Line to Tomorrow

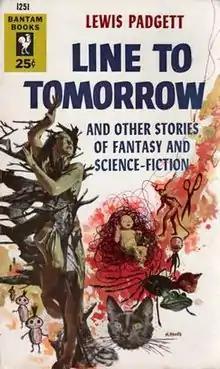
First edition

Line to Tomorrow is a collection of science fiction and fantasy stories by American writers Henry Kuttner and C. L. Moore, published by Bantam Books in 1954. The book carried the byline of their joint pseudonym Lewis Padgett; the title is sometimes reported as "Line to Tomorrow and Other Stories of Fantasy and Science Fiction". Two of the stories were originally published under Kuttner's byline, but all are now generally considered joint efforts.